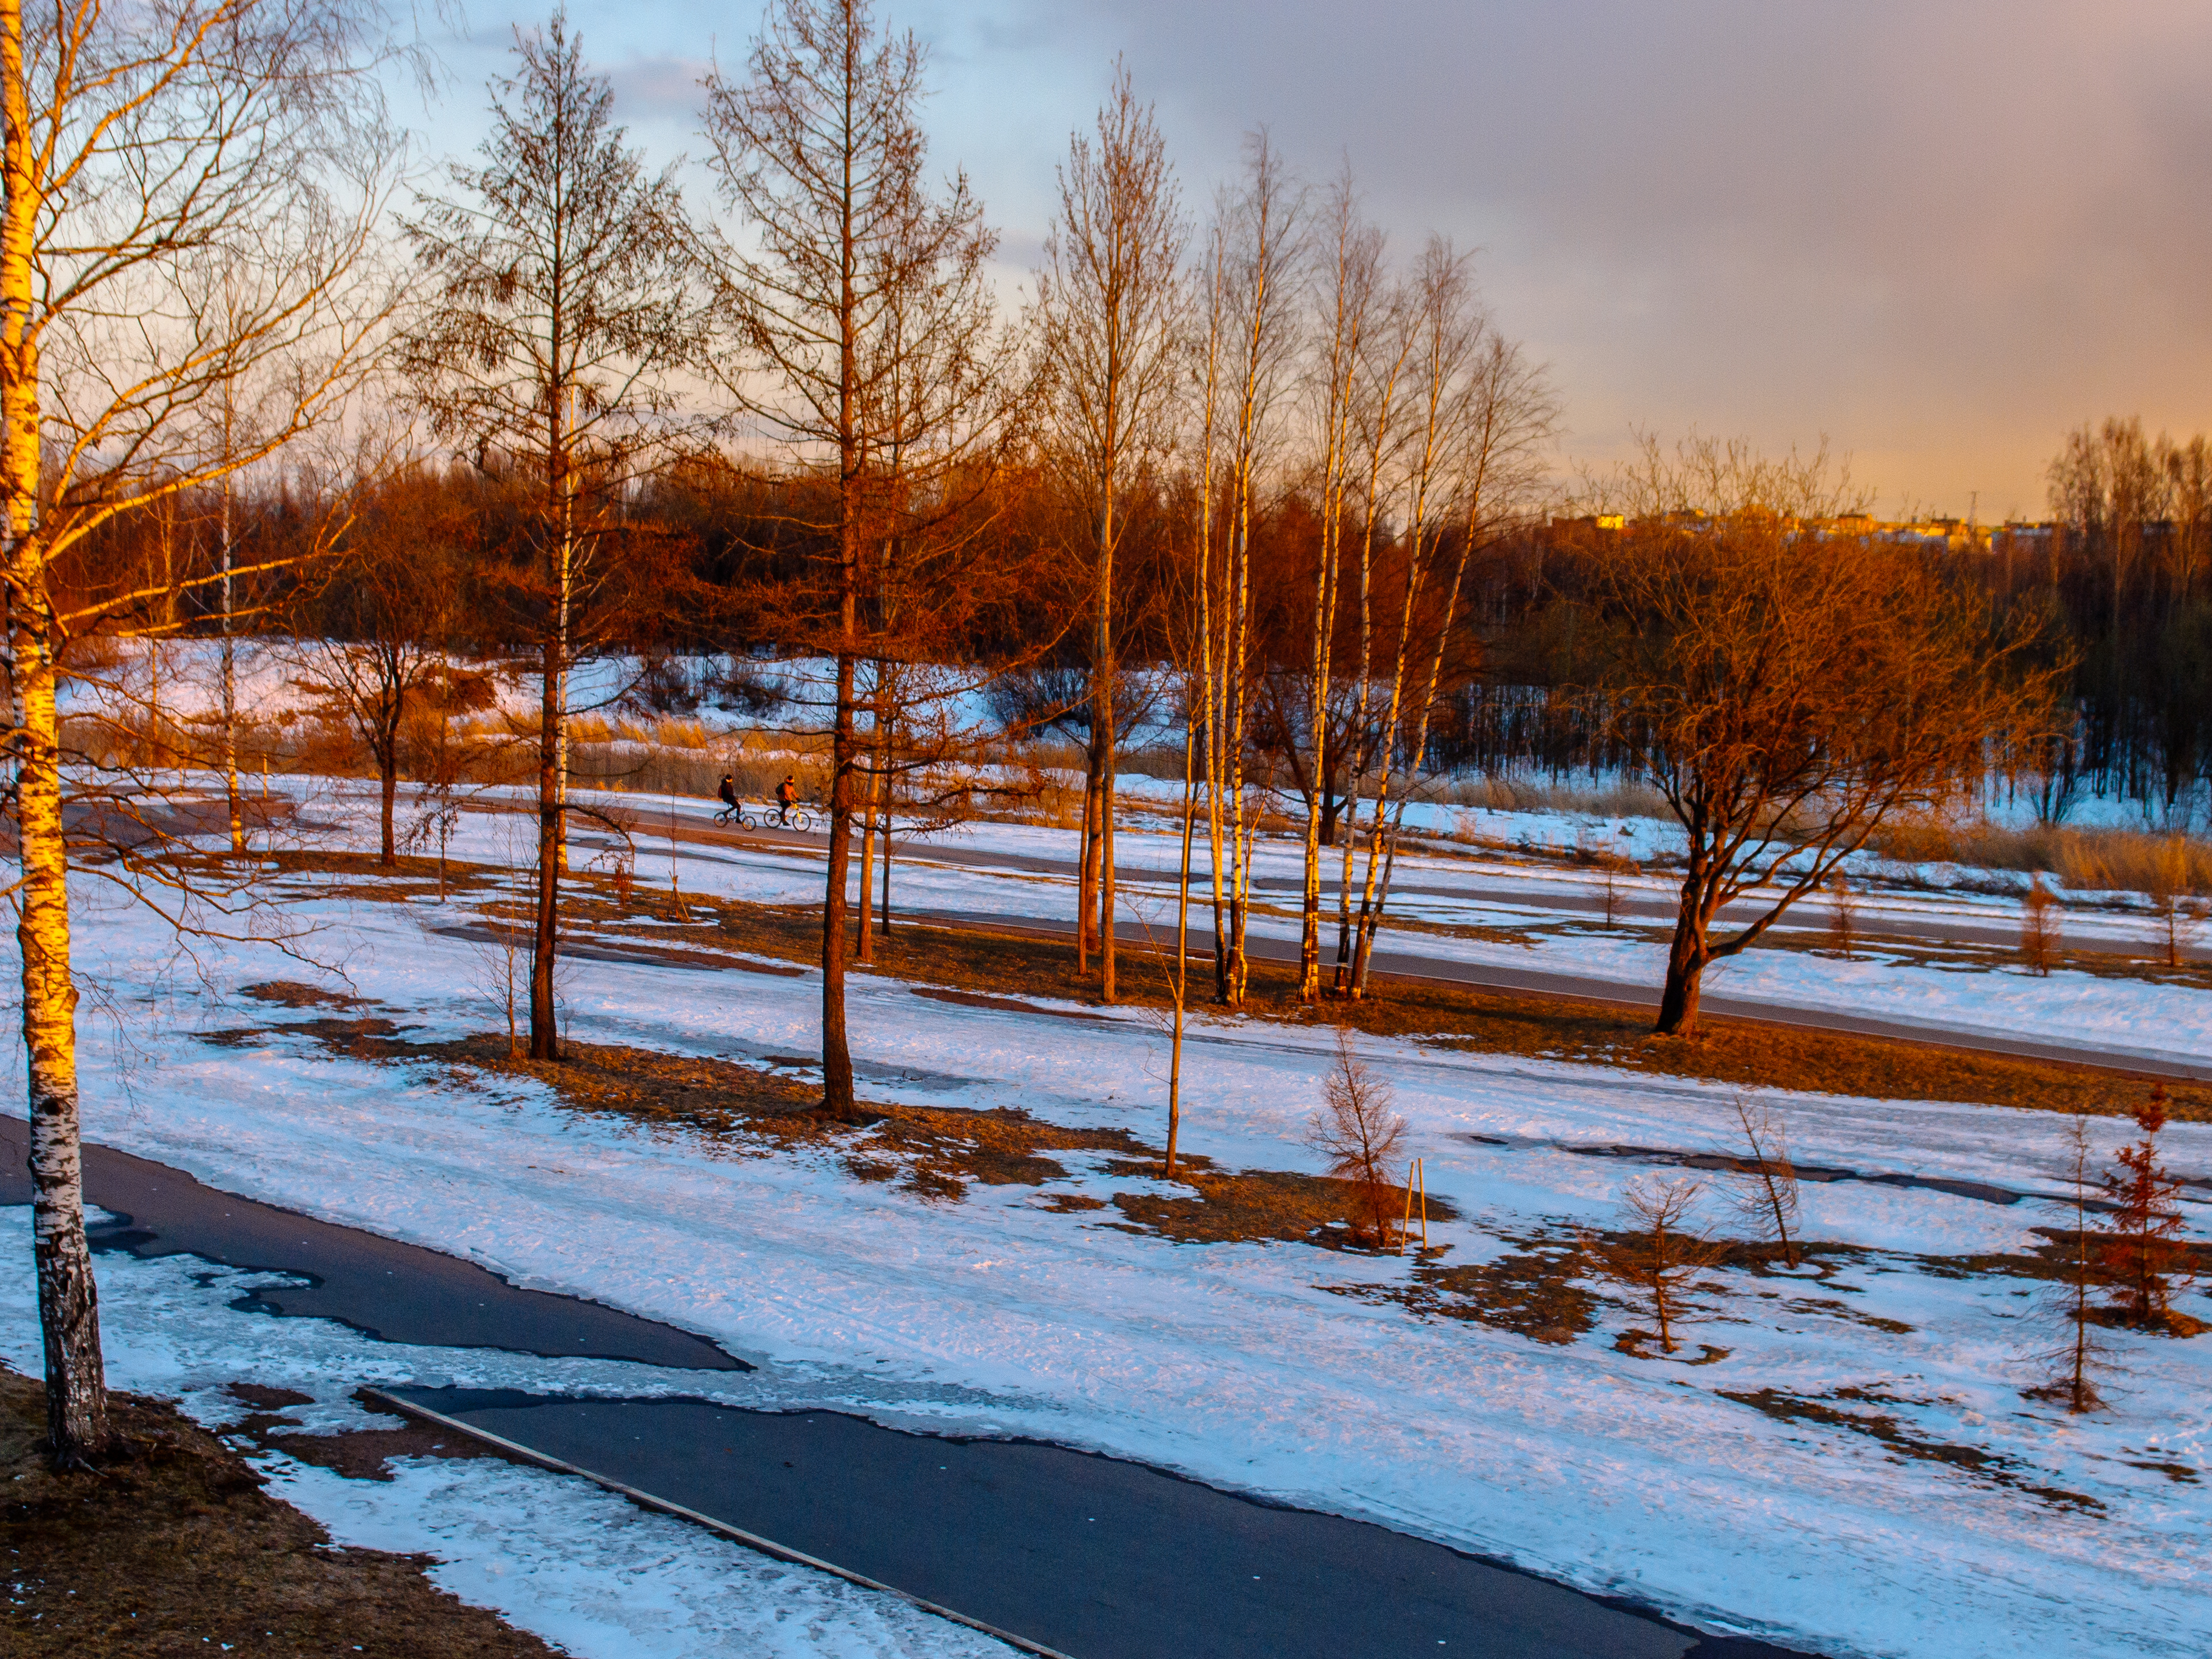
images, cloud, sky, plant, snow, natural landscape, branch, wood, tree, body of water, sunlight, grass, twig, woody plant, landscape, road, freezing, rural area, waterway, road surface, horizon, winter, house, trunk, frost, forest, evening, reflection, lane, field, grassland, home fencing, fence, precipitation, woodland, pasture, path, prairie, wetland, river, ice